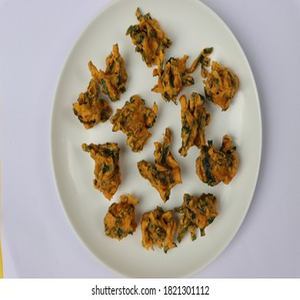
Dish: pakora